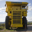
Label: truck